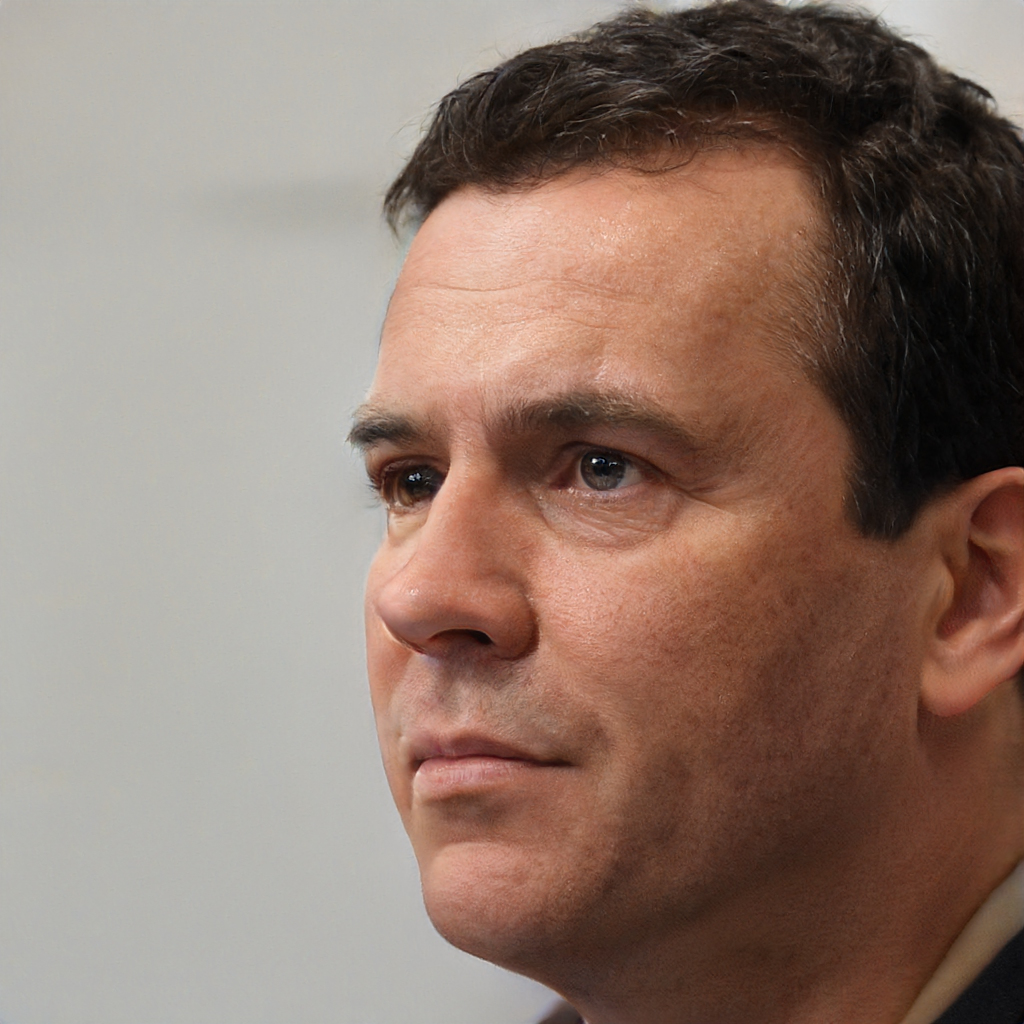
Gender: Male